Matt Galloway

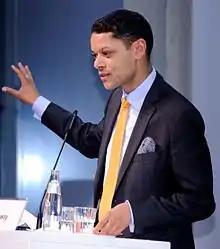
Galloway in 2011

Matt Galloway (born 1970) is a Canadian radio personality, who debuted in January 2020 as the host of "The Current" on CBC Radio One. Previously, he was the host of "Metro Morning" on the network's Toronto station CBLA-FM from 2010 to 2019. Galloway succeeded Andy Barrie as host of "Metro Morning" effective March 1, 2010. Galloway has also been heard nationally as a host of "Canada Live" and "Podcast Playlist", and as an occasional guest host of "The Current" prior to his selection as the program's permanent host.